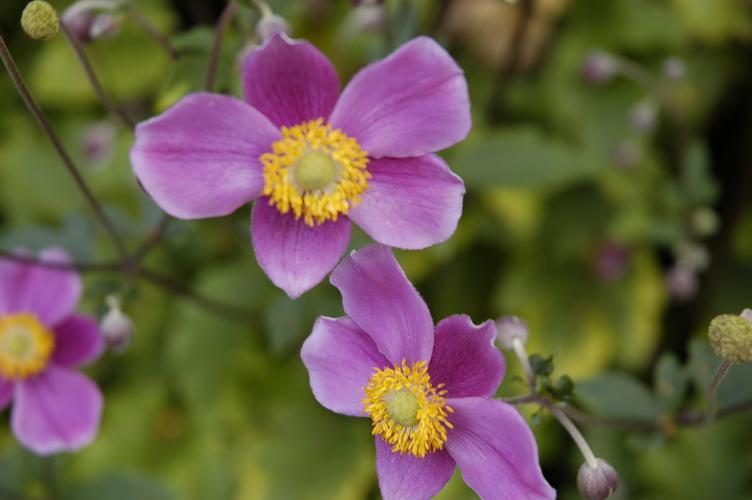
Label: japanese anemone